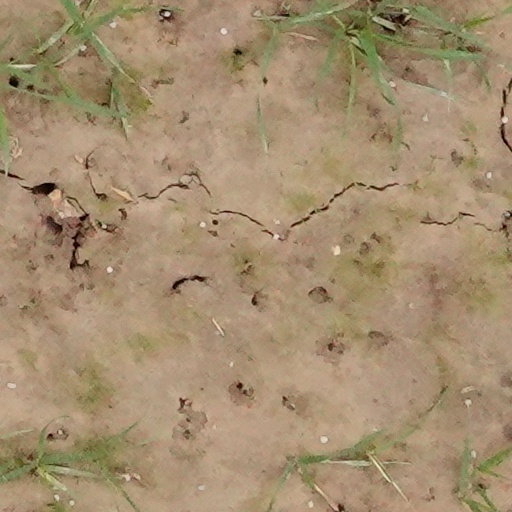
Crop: wheat